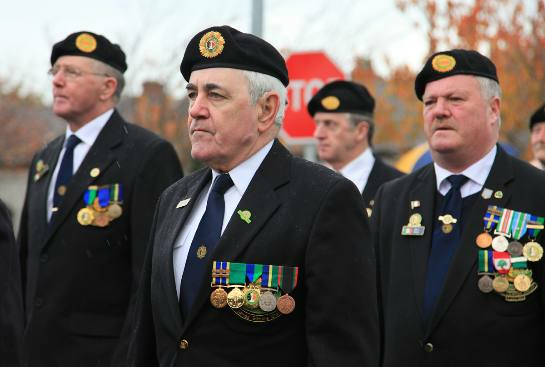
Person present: Yes